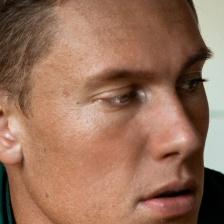
Label: faces